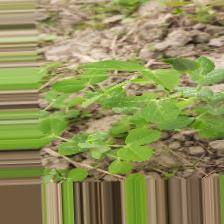
Label: Powdery Mildew